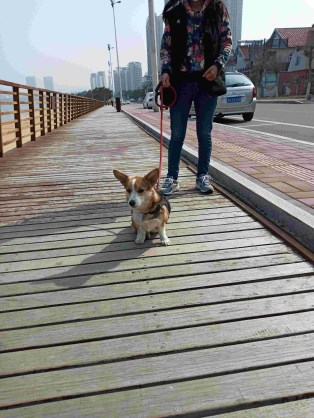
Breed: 2909-n000116-Cardigan